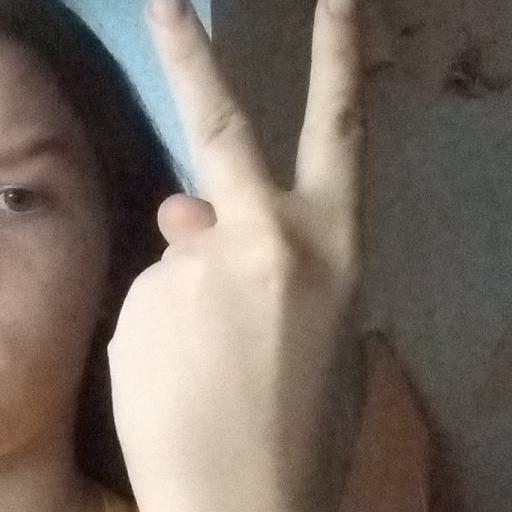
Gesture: peace_inverted